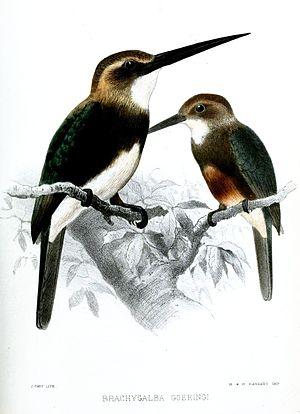
Le Jacamar à tête pâle est une espèce d'oiseaux de la famille des galbulidés.
Le genre Brachygalba comprend quatre espèces d'oiseaux appartenant à la famille des Galbulidae.